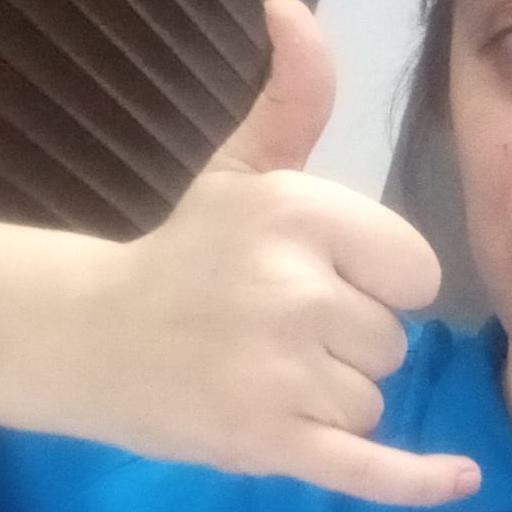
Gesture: call